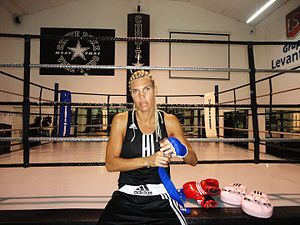
Mikaela Laurén
Mikaela Maria Laura er svensk tidligere landsholdssvømmer og nu professionel boksere.